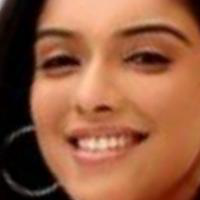
Age group: age 21-30